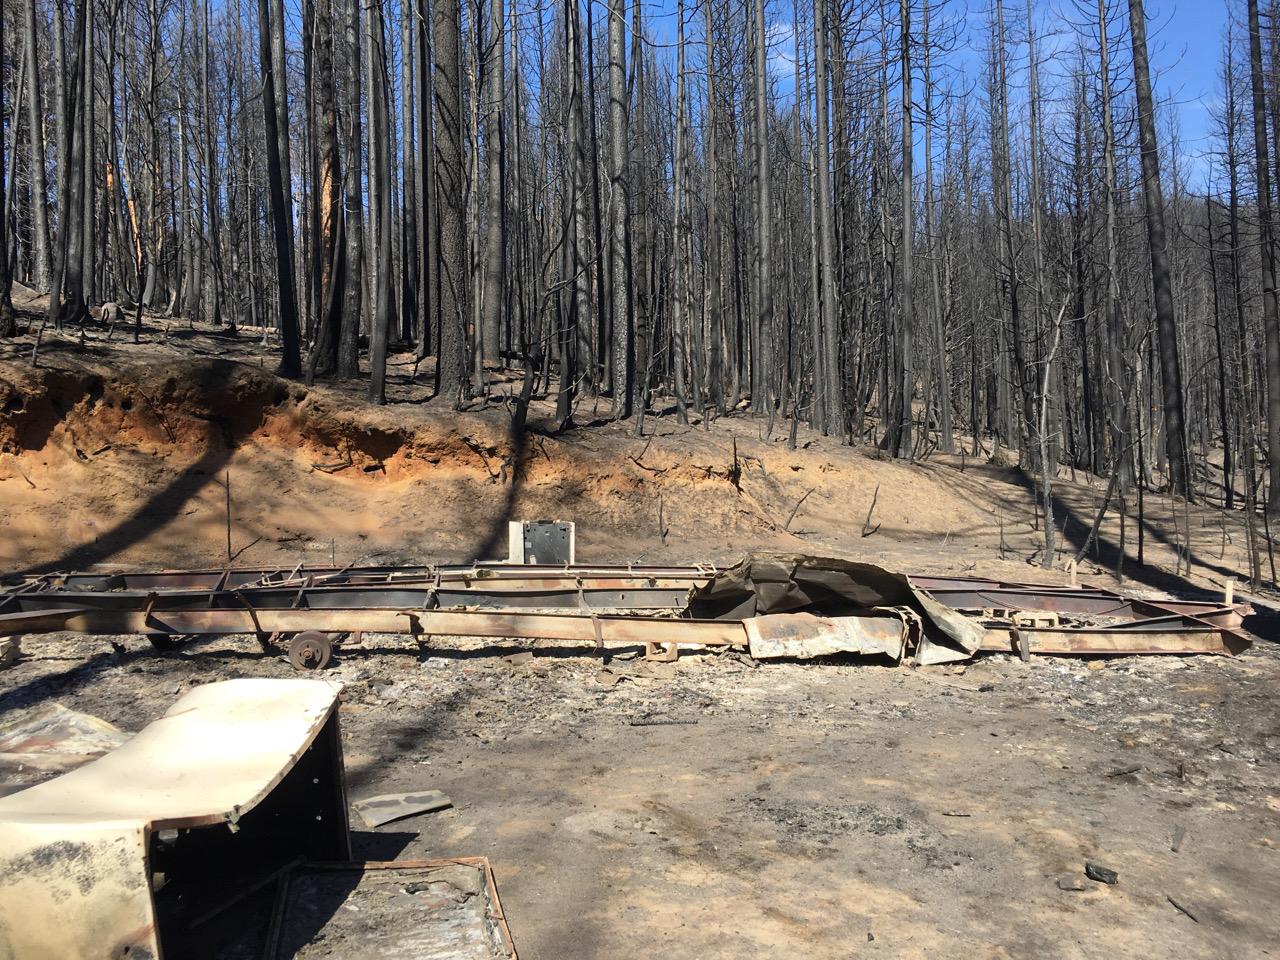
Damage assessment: destroyed